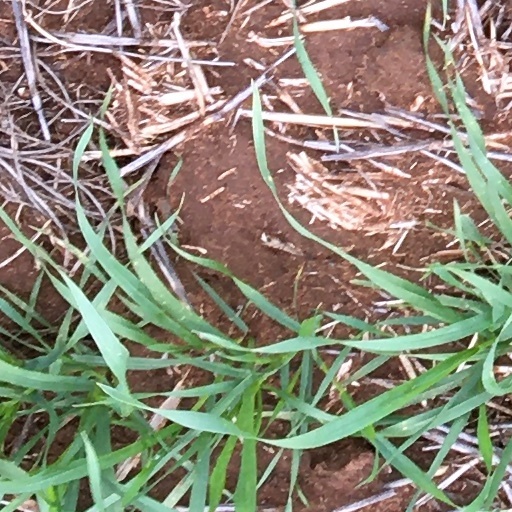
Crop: wheat